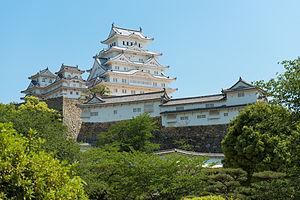
Le château de Himeji est un château japonais situé à Himeji dans la préfecture de Hyōgo.